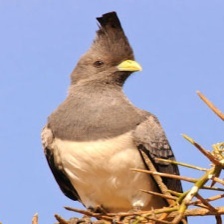
Species: GO AWAY BIRD
Scientific name: CORYTHAIXOIDES CONCOLOR